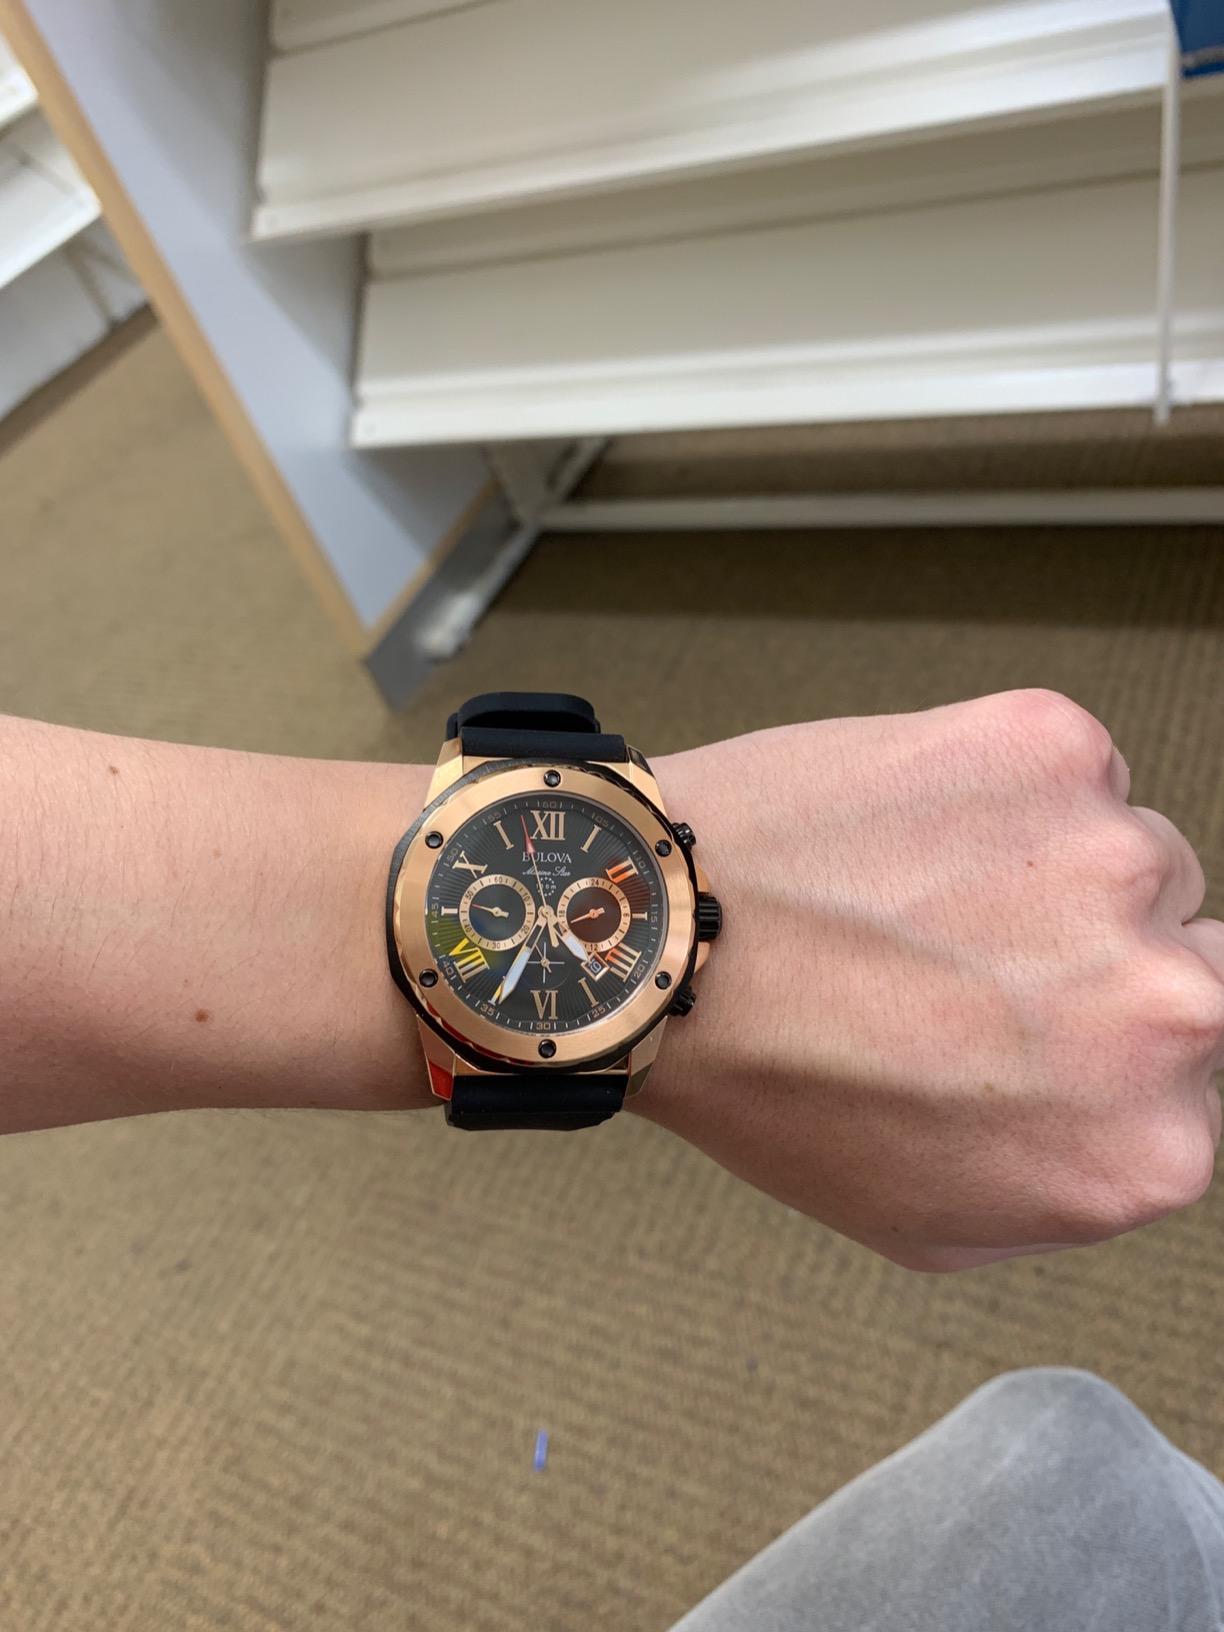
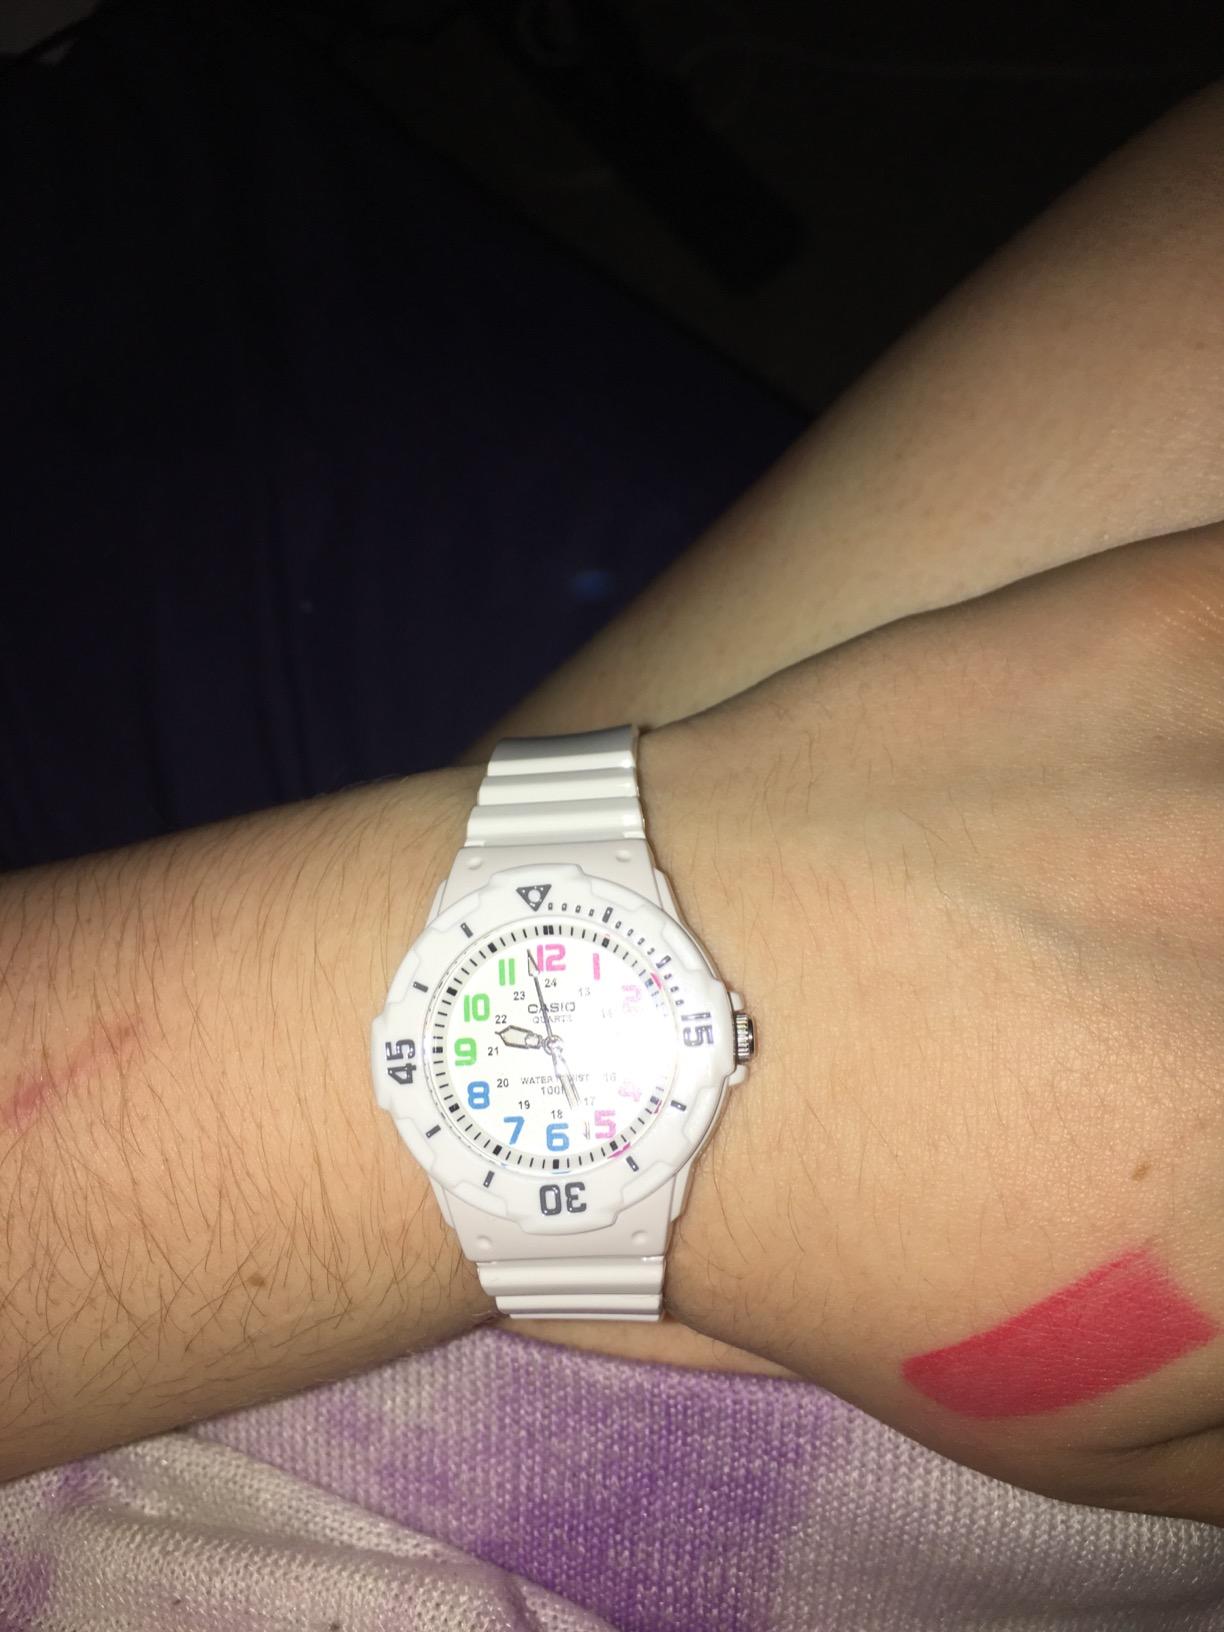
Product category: accessories_watch
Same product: no